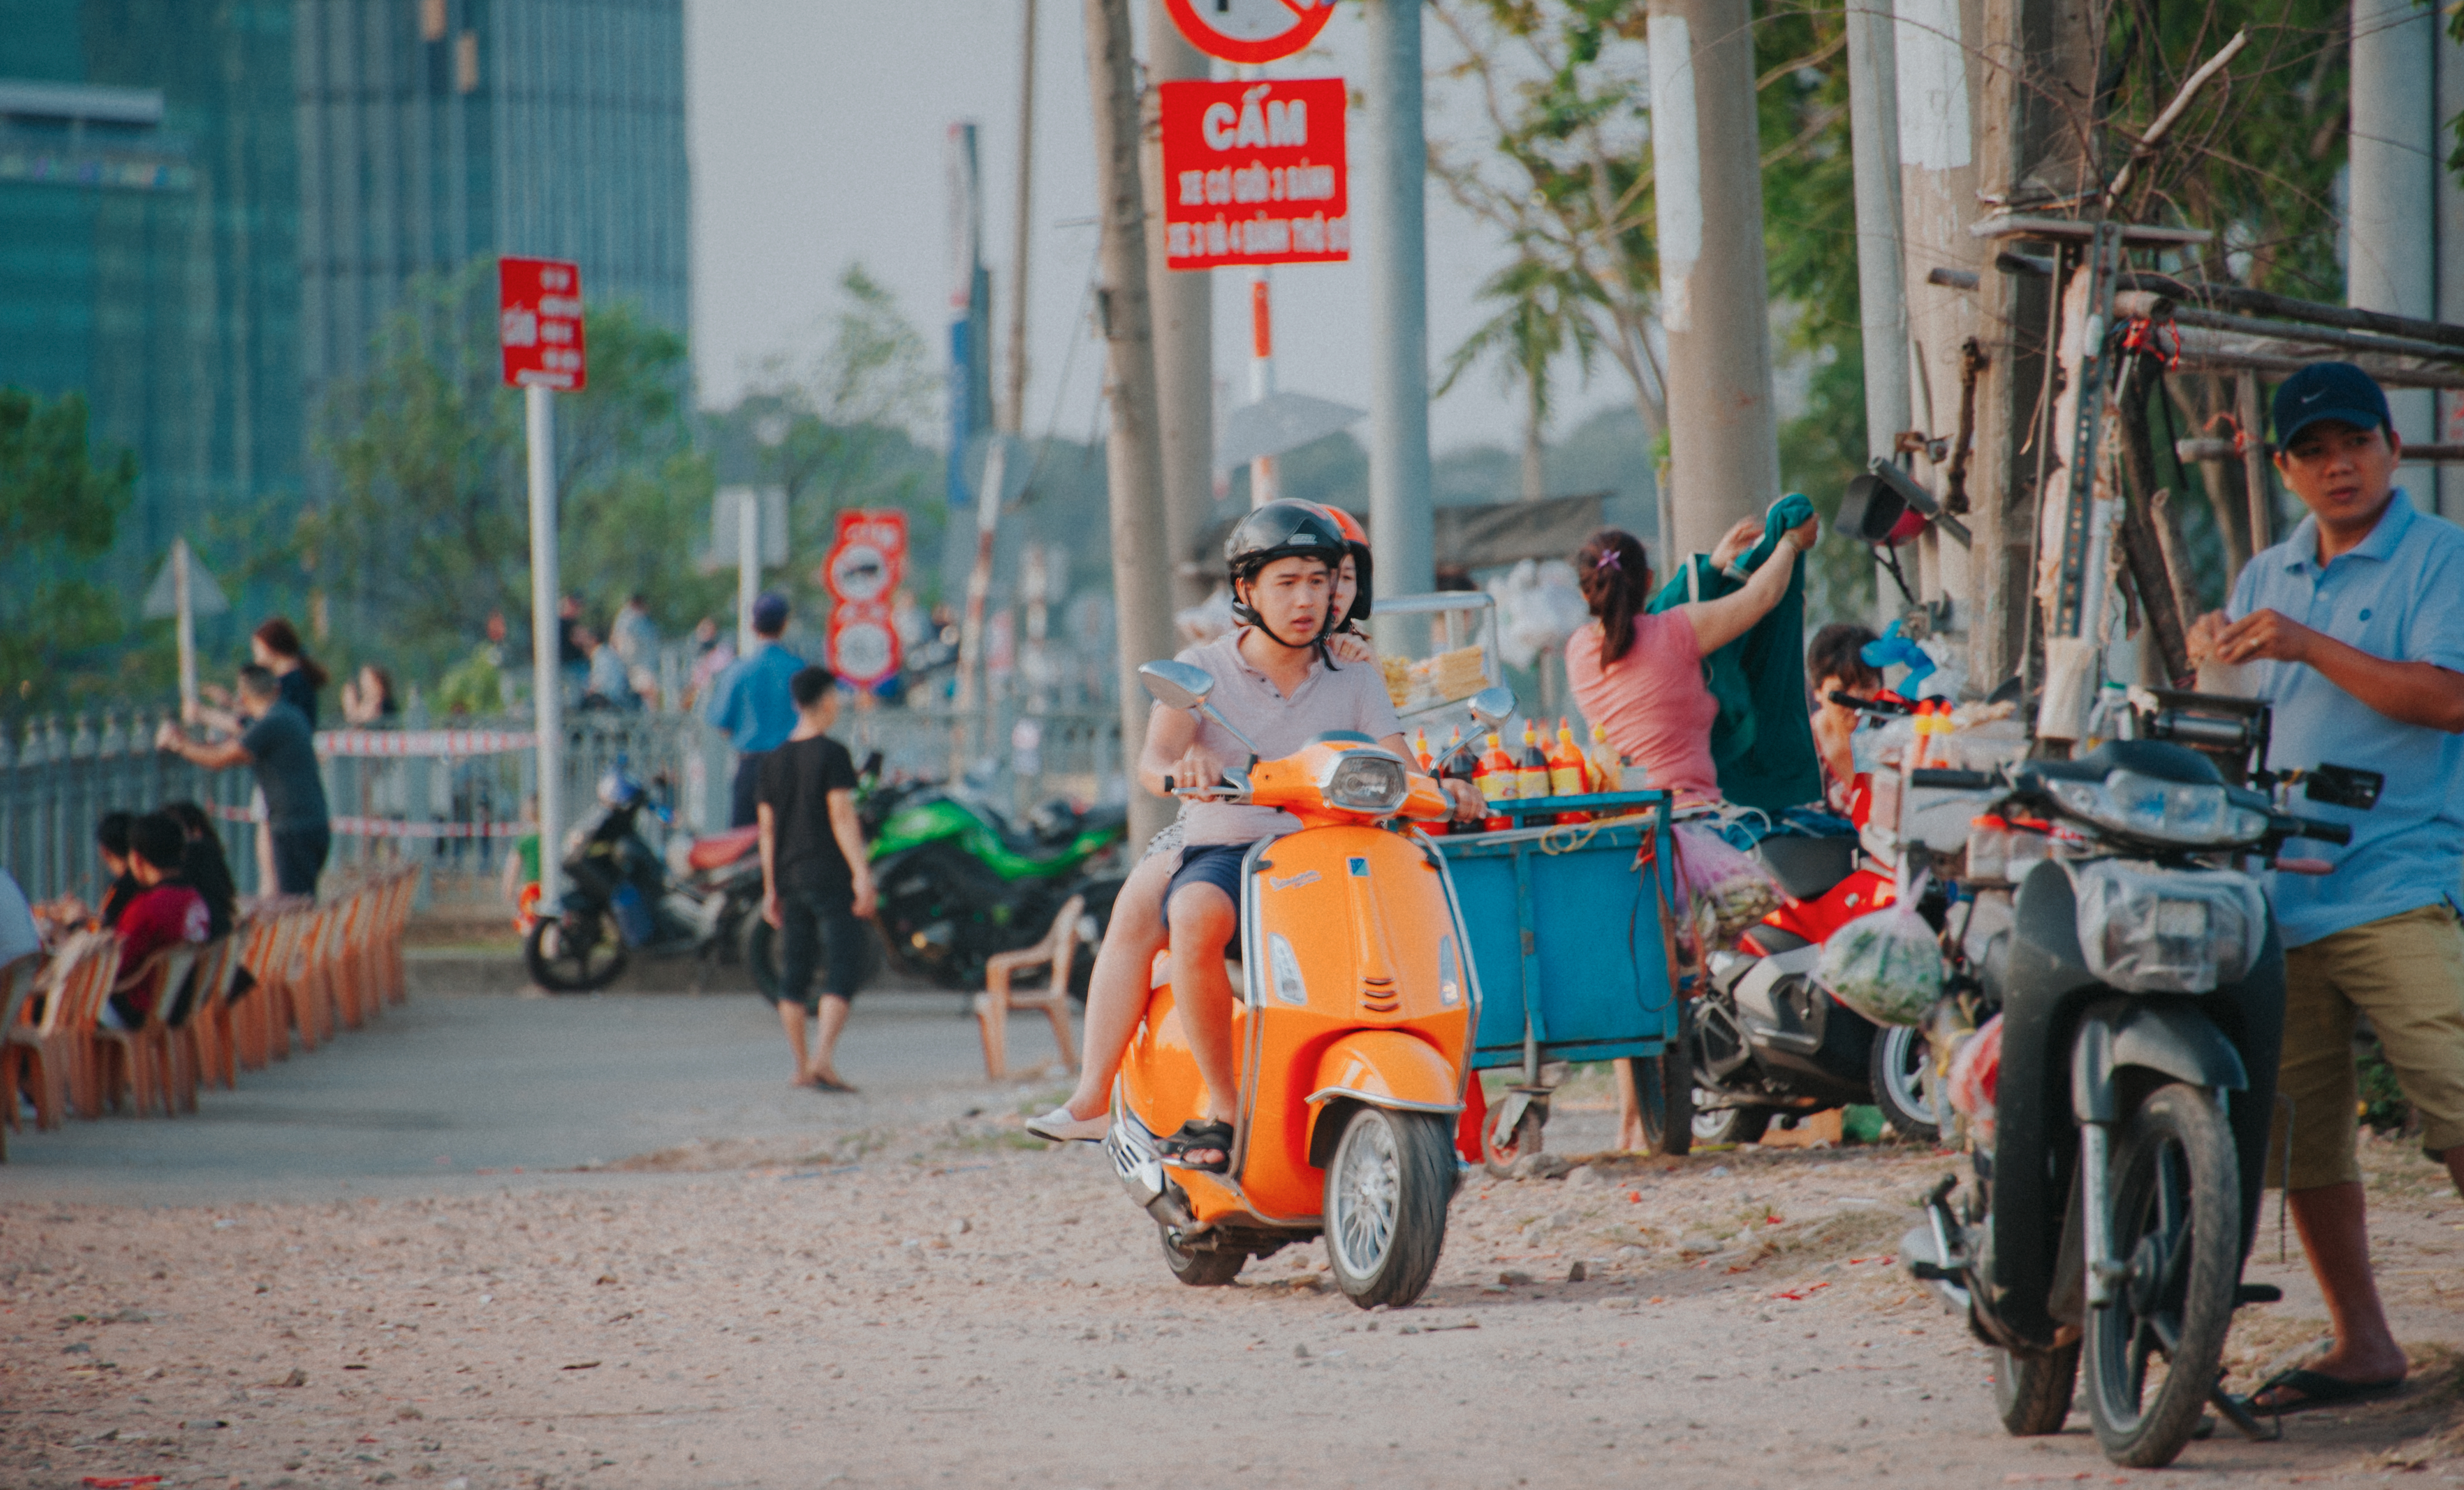
love, cute, portrait, travel, happy, lovely, men, photography, photograph, vehicle, street, road, motorcycle, car, recreation, tourism